Three Sisters (Oregon)

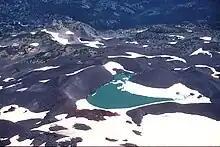
A snow-covered lake surrounded by dark glacial till

Weather varies greatly in the area due to the rain shadow caused by the Cascade Range. Air from the Pacific Ocean rises over the western slopes, which causes it to cool and dump its moisture as rain (or snow in the winter). Precipitation increases with elevation. Once the moisture is wrung from the air, the air descends on the eastern side of the crest, which causes it to become warmer and drier. On the western slopes, precipitation ranges from annually, while precipitation over the eastern slopes varies from in the east. Temperature extremes reach in summers and during the winters.